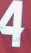
Number: 4